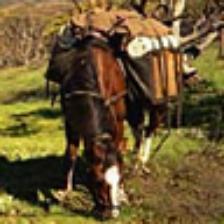
Label: NonHuman